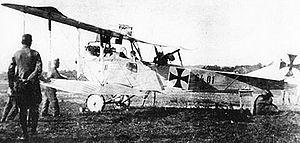
Le Hansa-Brandenburg C.I est un avion militaire de la Première Guerre mondiale.
La Première Guerre mondiale voit le plein essor des premiers avions militaires, après de timides tâtonnements et utilisations avant guerre.